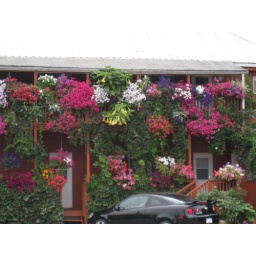
A mega flower lover basking their house in flora and fauna.